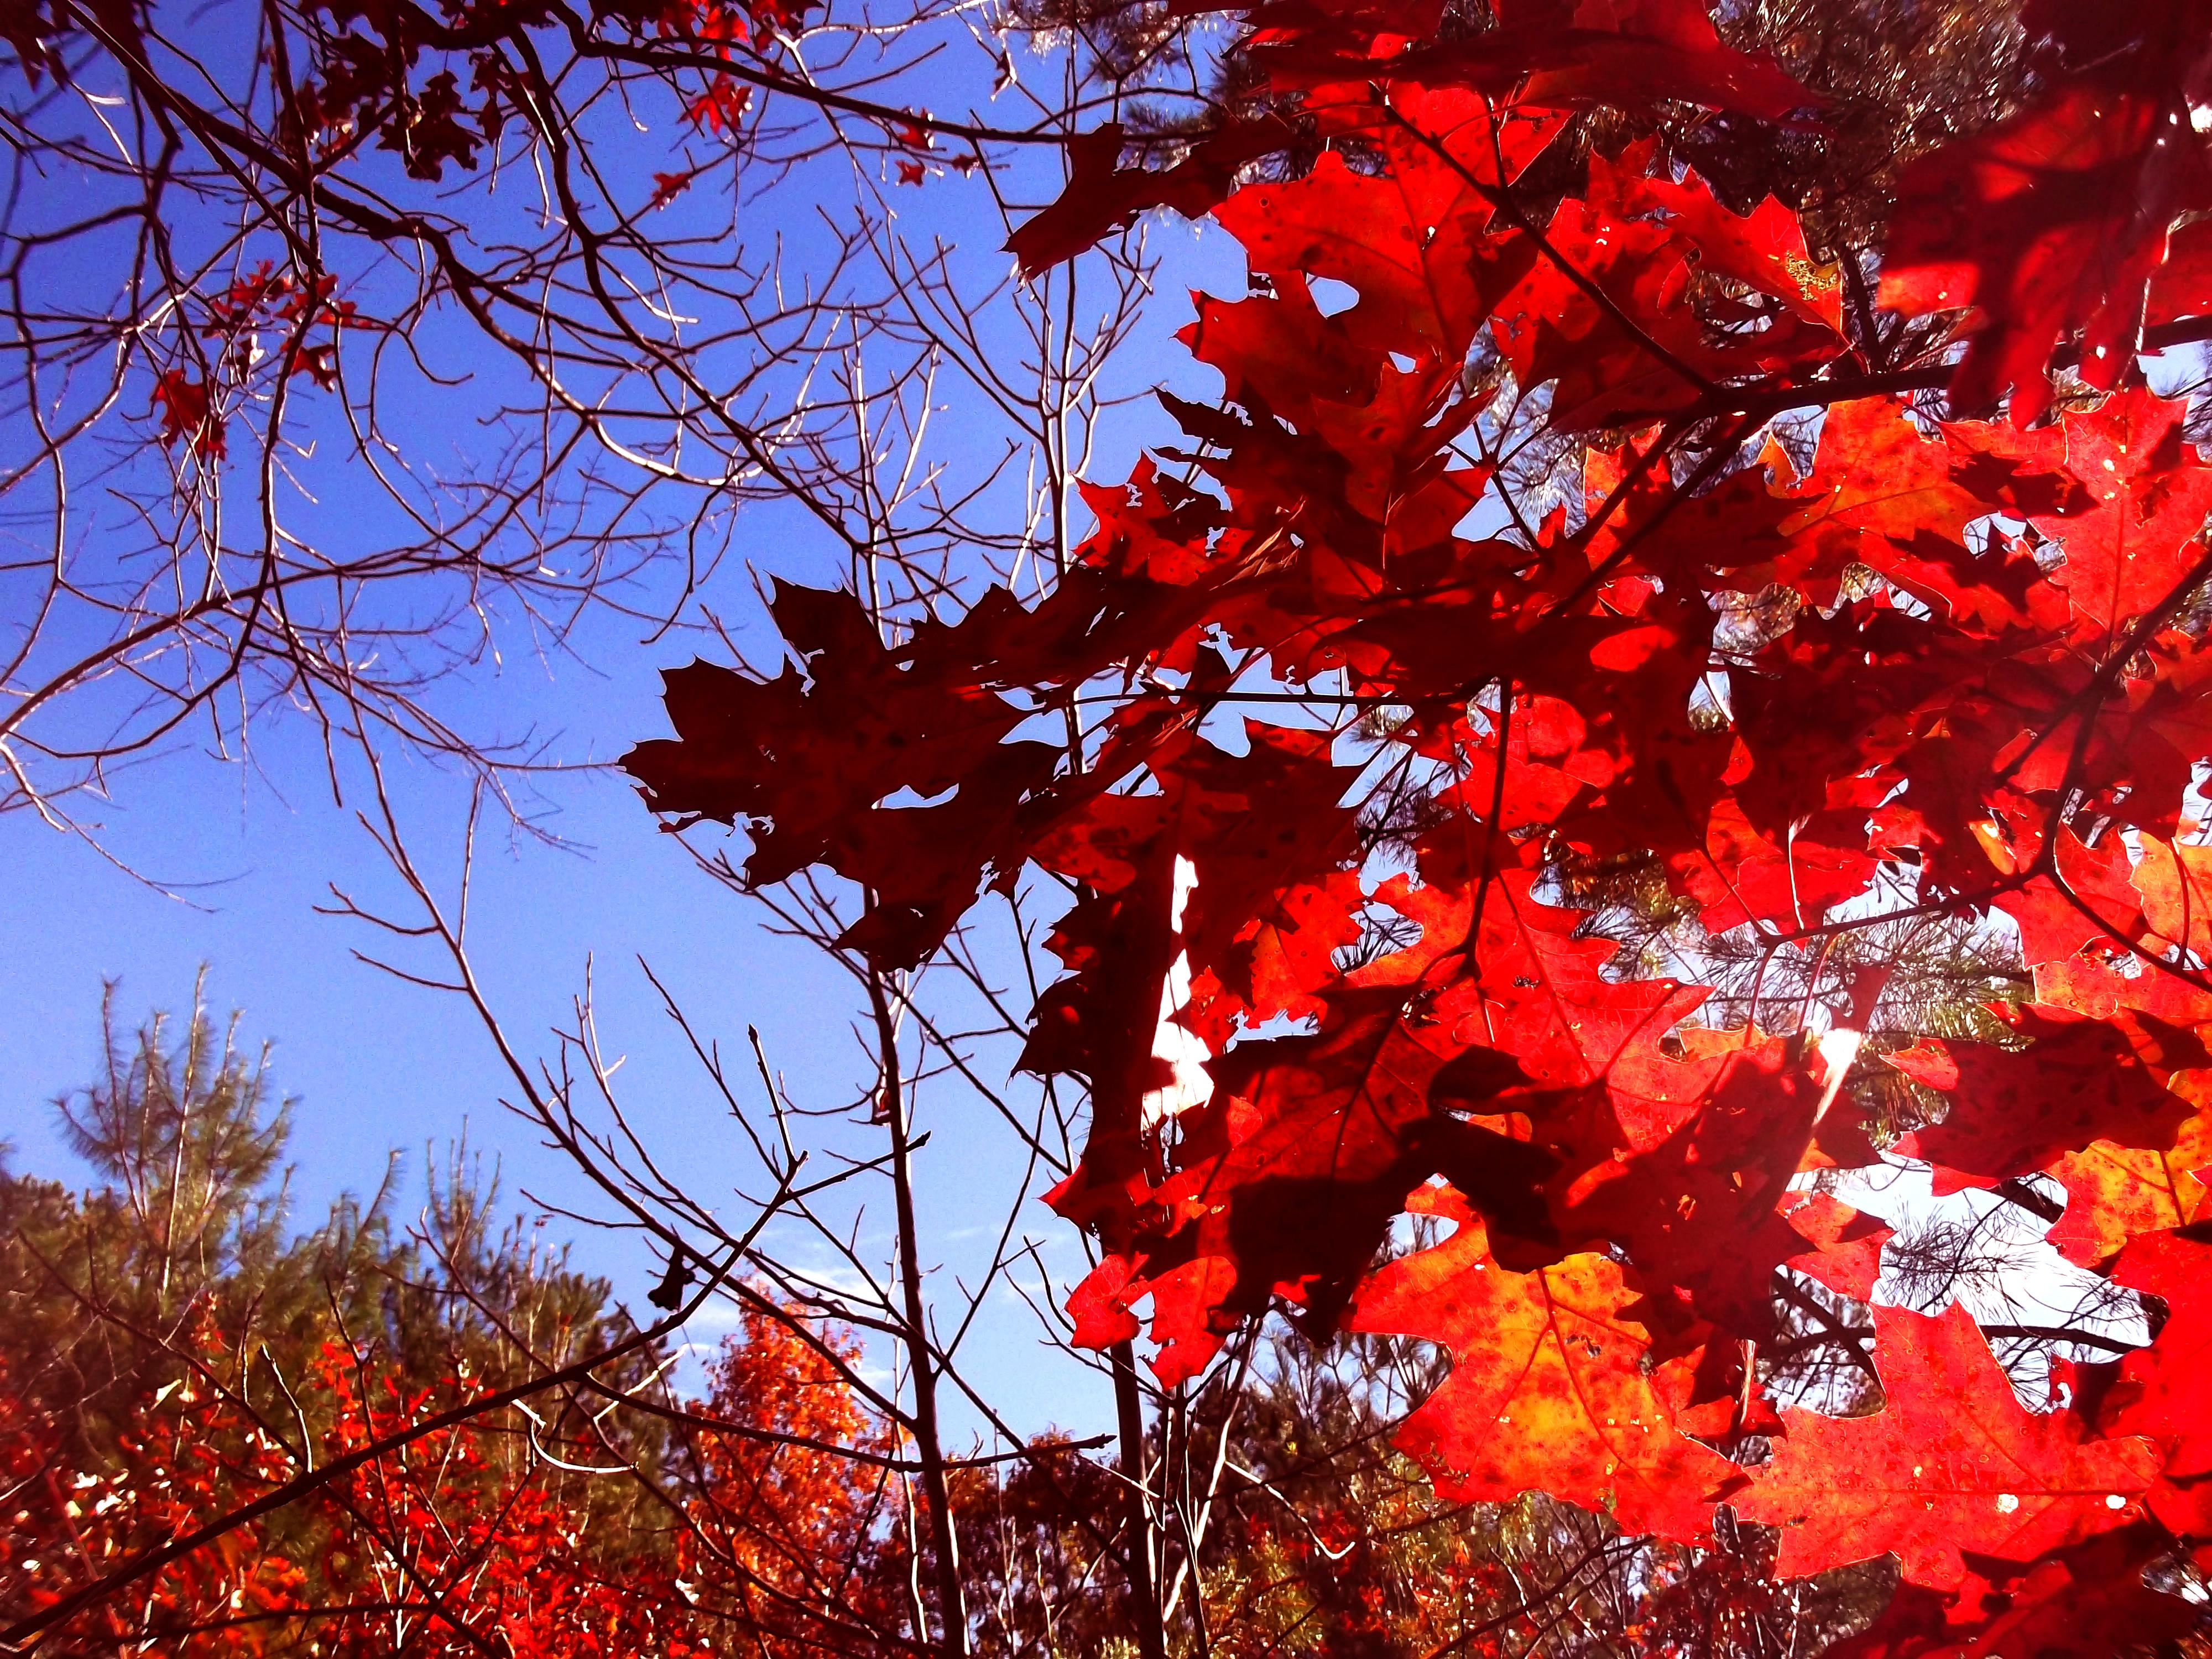
tree, branch, plant, leaf, flower, red, autumn, season, maple tree, maple leaf, flowering plant, woody plant, land plant